Verena Conzett

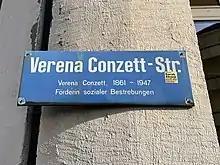
Sign of the street named after Conzett..

In 1918, both Hans and Simon died of the Spanish flu within a single week, after which she had to take over day-to-day management of the print shop once again. Verena said she was motivated to continue working, so that her grandchildren could take over the family business someday. One of her grandchildren, Hans Conzett, would later work at Conzett & Huber and go on to become a politician in the Swiss People's Party. Verena Conzett died in Kilchberg on 14 November 1947, and is buried at the cemetery of Kilchberg.